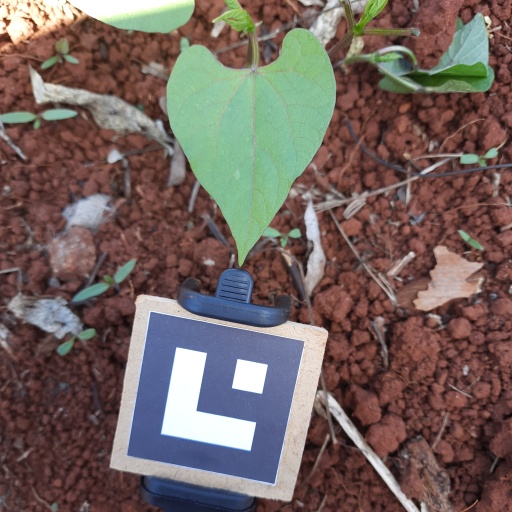
Observations: flat surface, no eating holes, under shade